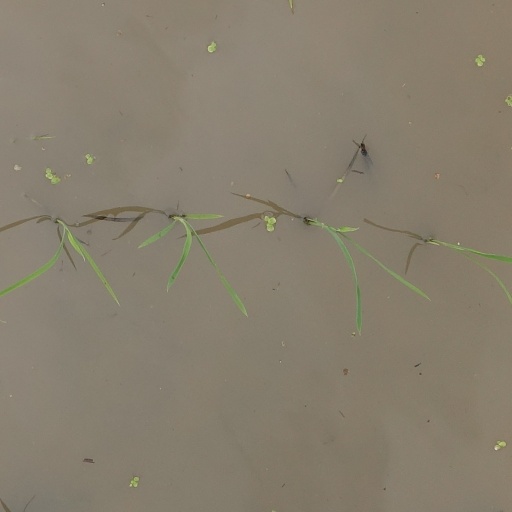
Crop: rice